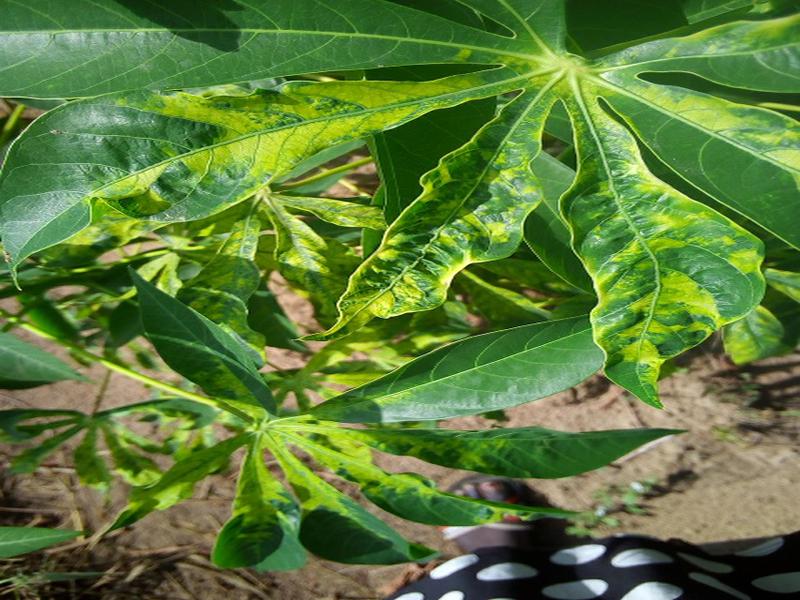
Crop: cassava
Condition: mosaic_disease